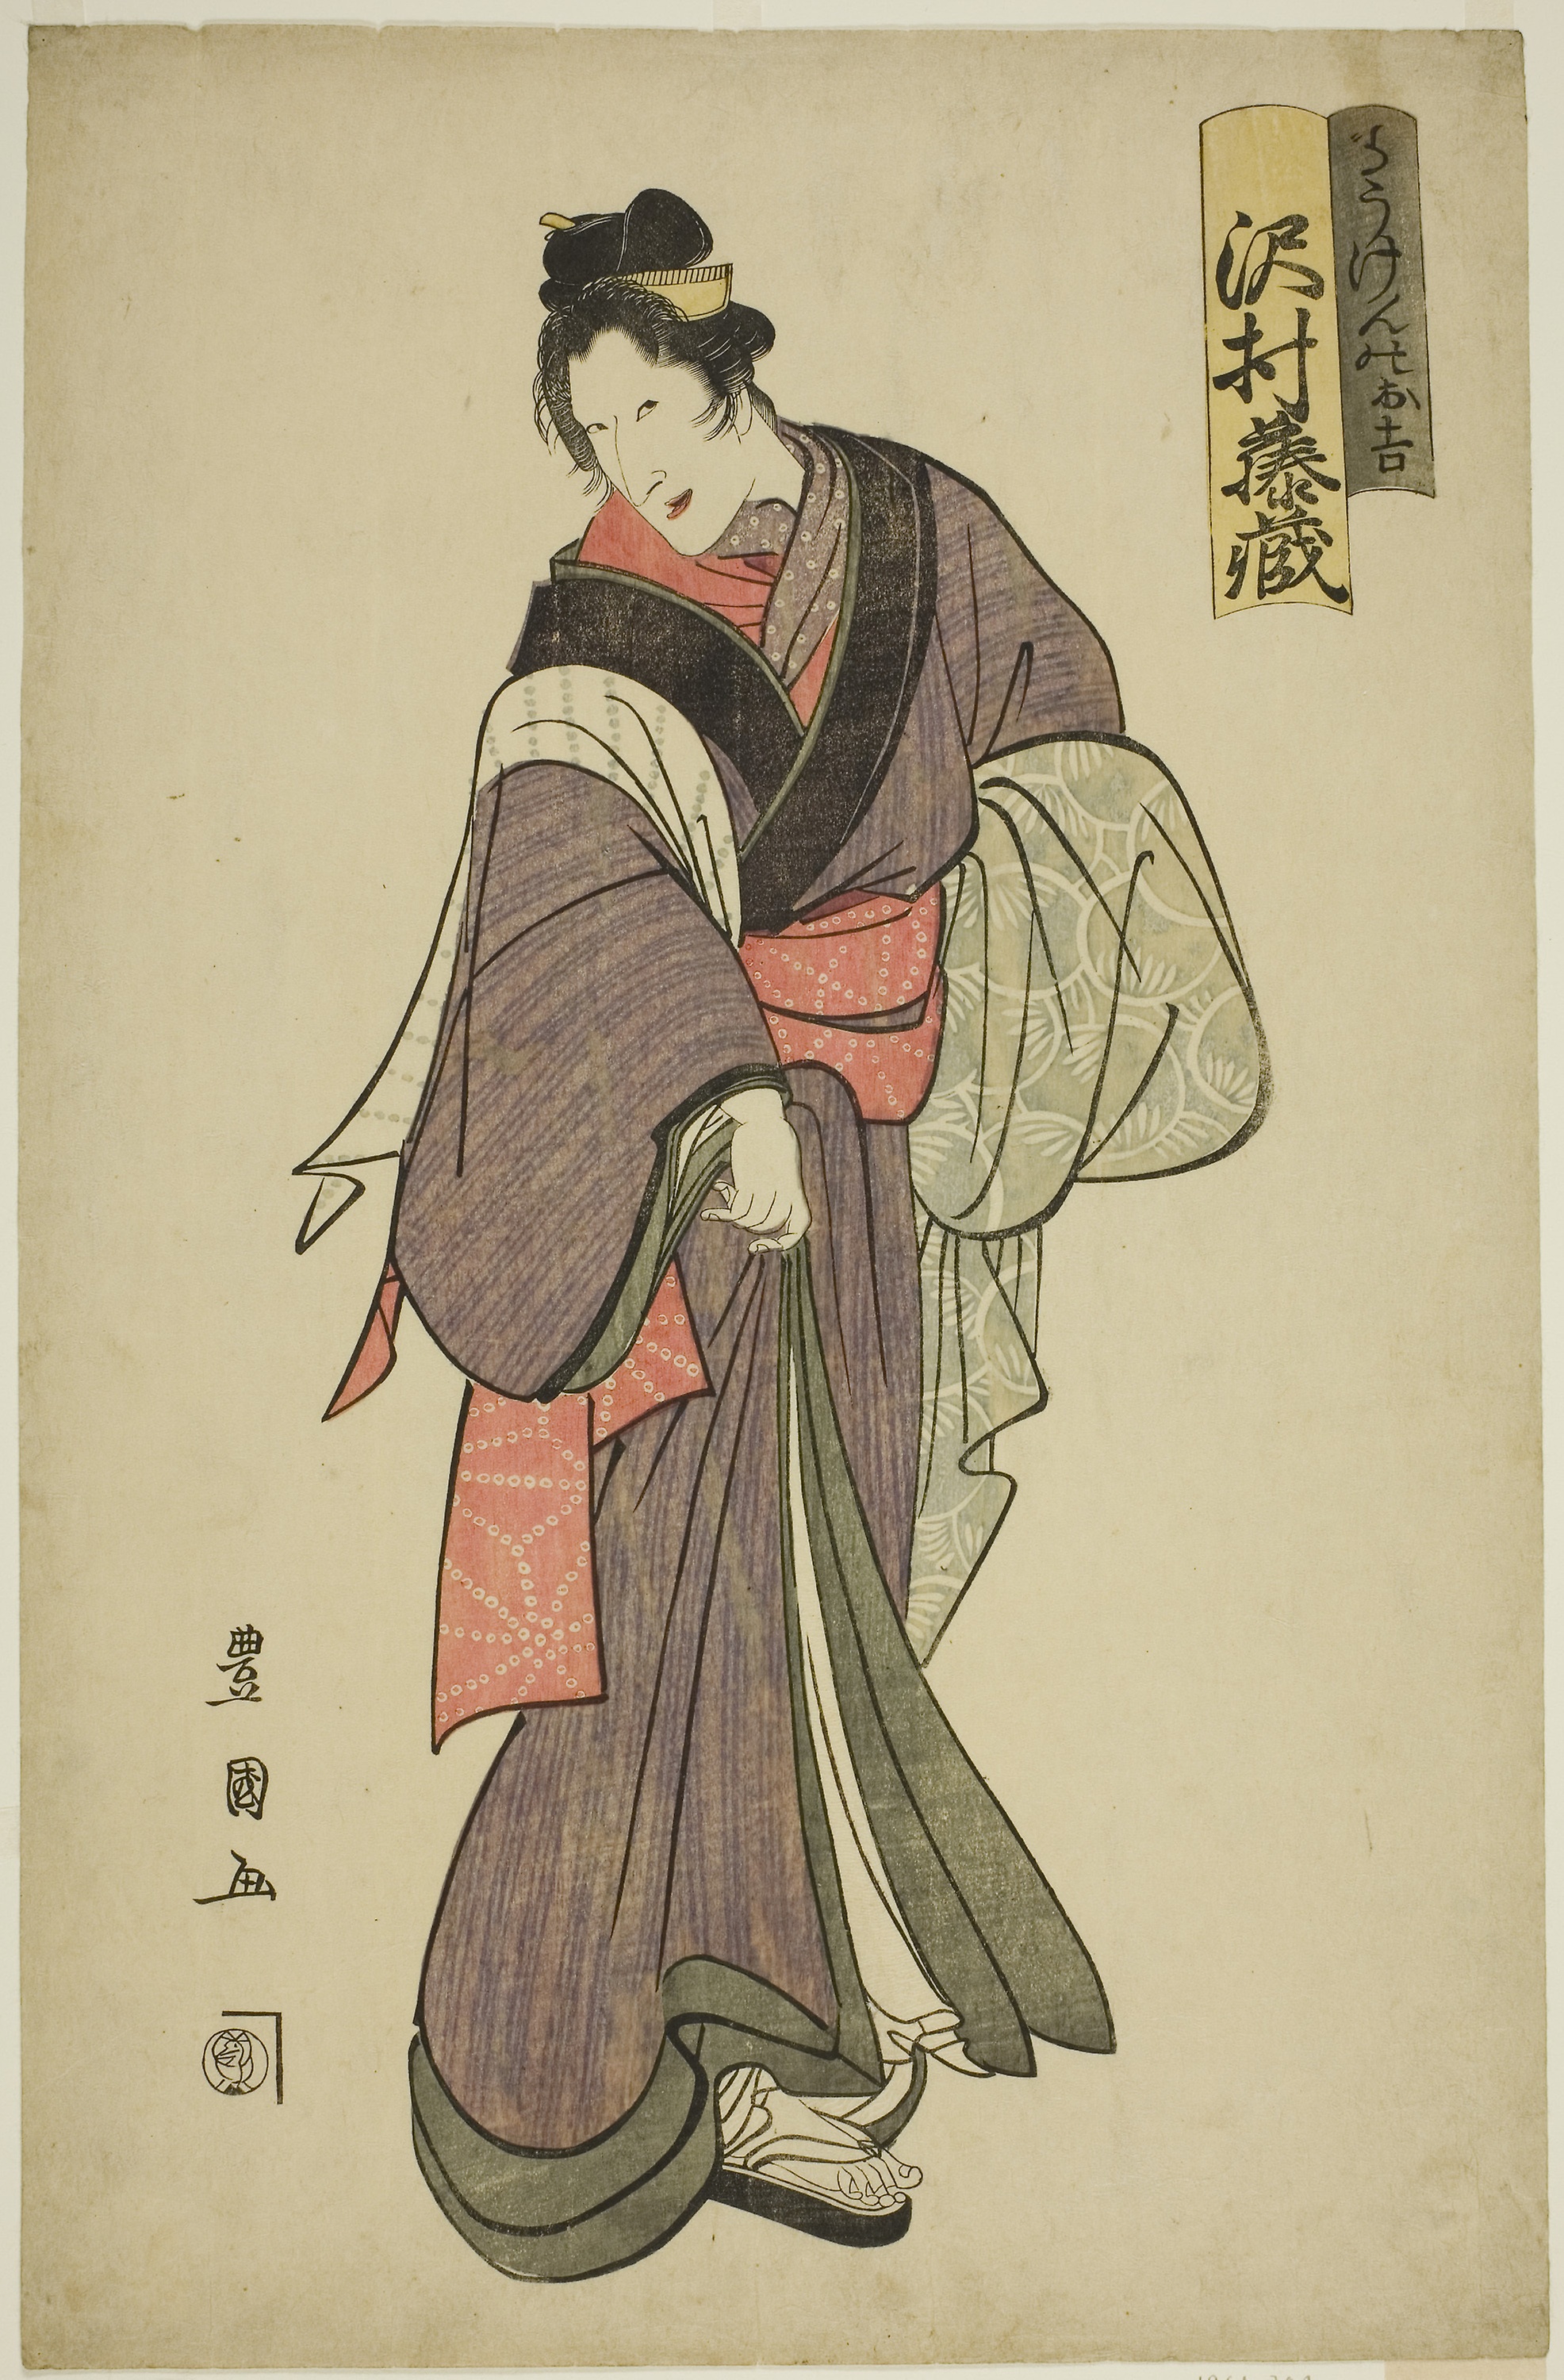
illustration, cartoon, art, painting, drawing, style